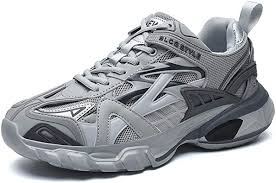
Waste category: shoes